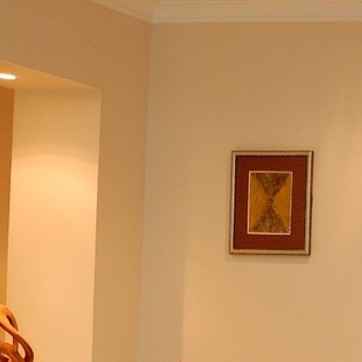
Material: painted